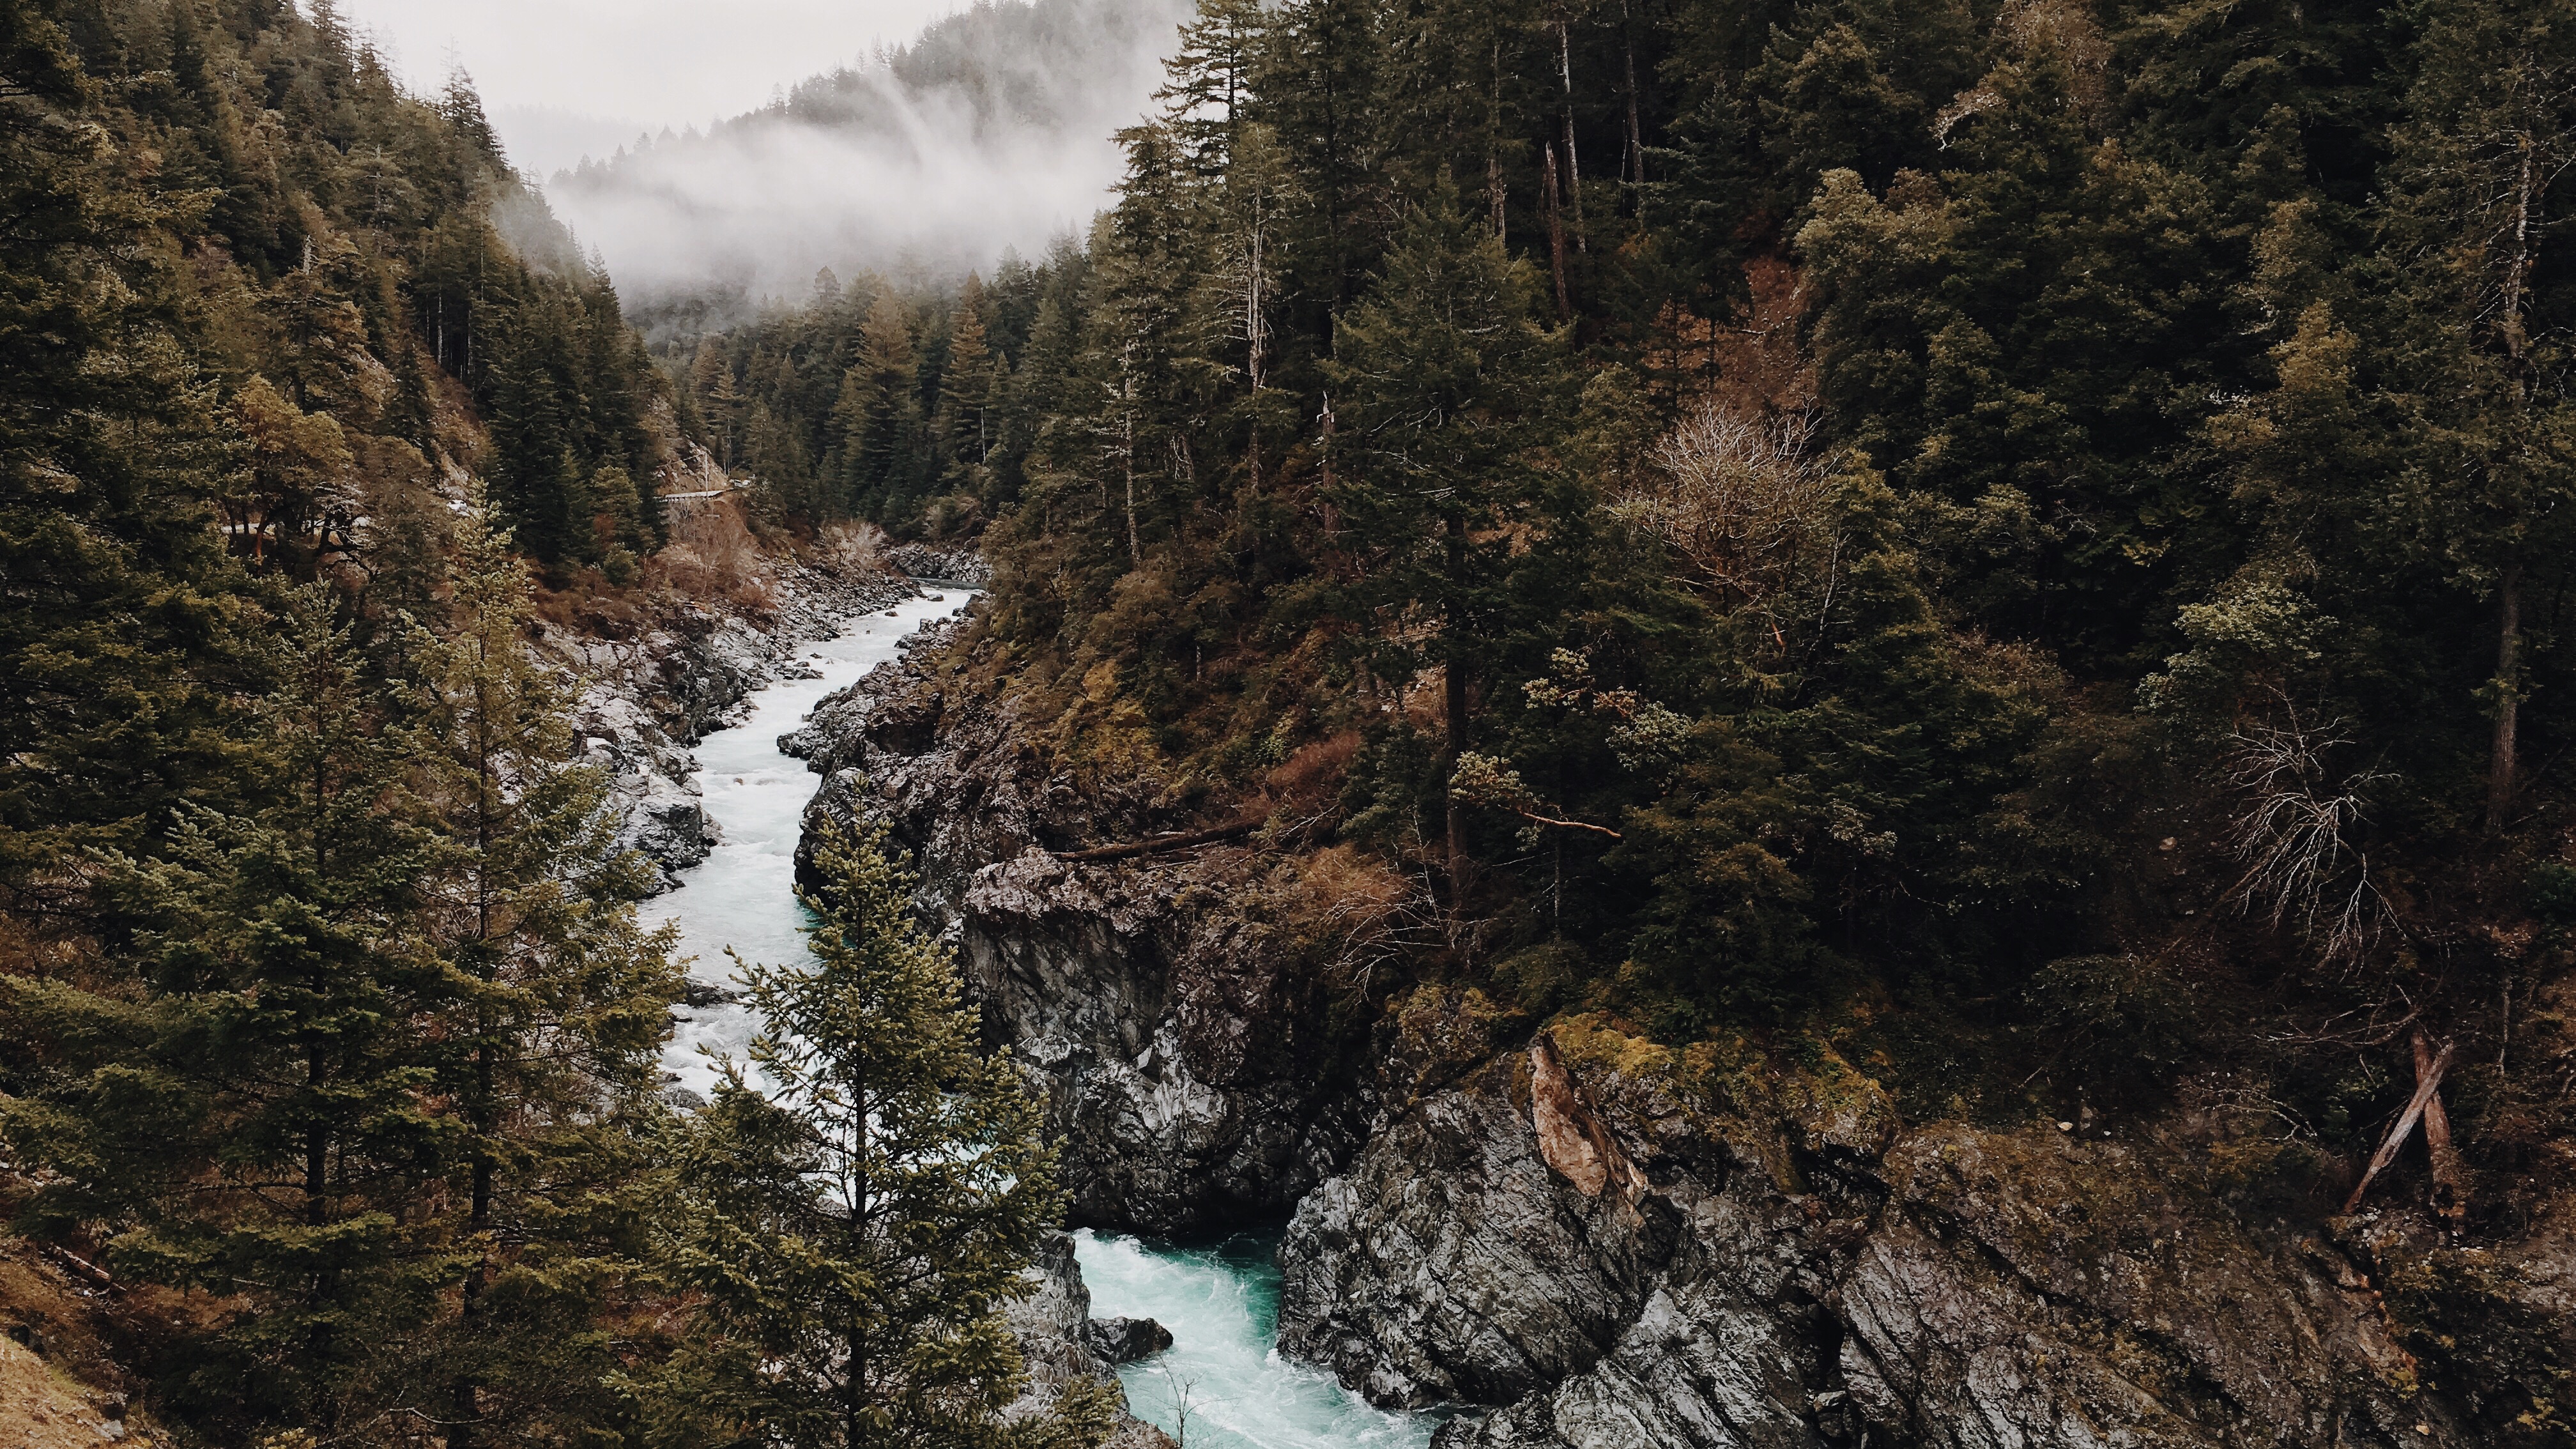
nature, forest, waterfall, wilderness, walking, mountain, snow, winter, fog, trail, adventure, river, mountain range, stream, autumn, ridge, trees, water feature, mountainous landforms, geological phenomenon